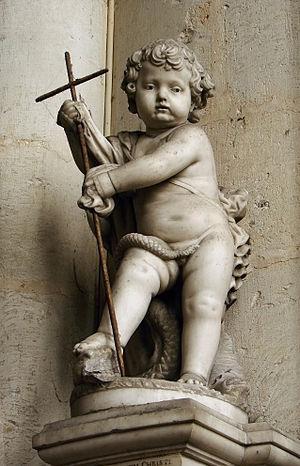
Mausolée de Charles de Vitry, élevé en 1705, détail: l'Enfant Jésus tenant une croix en fer et foulant le Serpent (remploi d'un monument précédent, sculpté par Nicolas Blasset). Cathédrale Notre-Dame d'Amiens.
Amiens est une commune française, préfecture du département de la Somme en région Hauts-de-France.
Amiens compte un patrimoine exceptionnel : 53 monuments protégés au titre des monuments historiques et 126 lieux et monuments répertoriés à l'inventaire général du patrimoine culturel ; et par ailleurs, 263 objets protégés au titre des monuments historiques et 122 objets répertoriés à l'inventaire général du patrimoine culturel. Les informations données ci-dessous ne sont relatives qu'à une brève sélection.
La cathédrale Notre-Dame d'Amiens est une église catholique située à Amiens dans le département français de la Somme en région Hauts-de-France.